Anchorena Presidential Estate

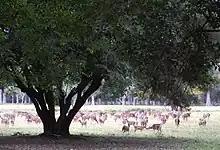

Among more than 200 tree and shrub species -from all corners of the planet- they stand out for the remarkable development of their specimens, various species of oak, cork, araucaria, bald cypress, Japanese maples and more than 60 species of eucalyptus, which they are part of one of the most important collections in the country. In addition, native and exotic species coexist in the park. Among the first, birds stand out, represented by more than 75 species. Among the exotic species, the Chital, originally from India, that Anchorena introduced in our country in the 1920s is especially attractive. The Axis, considered the most beautiful of the cervids in the world, abounds in the Park.